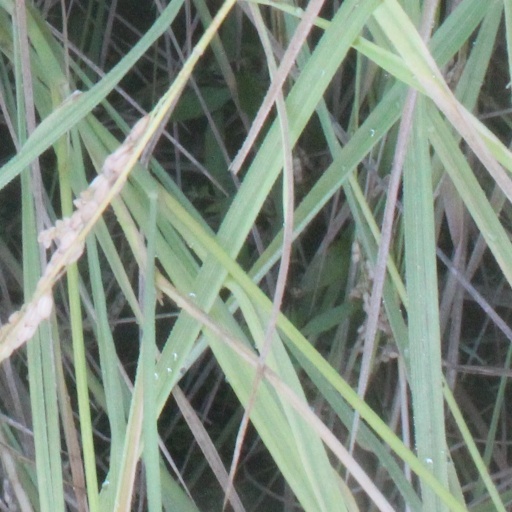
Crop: rice